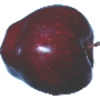
Label: Apple Red Delicious 1